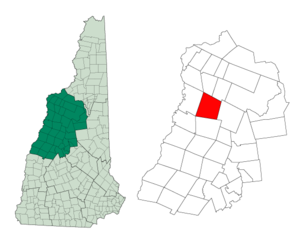
Benton est une municipalité américaine située dans le comté de Grafton au New Hampshire. Selon le recensement de 2010, sa population est de 364 habitants.